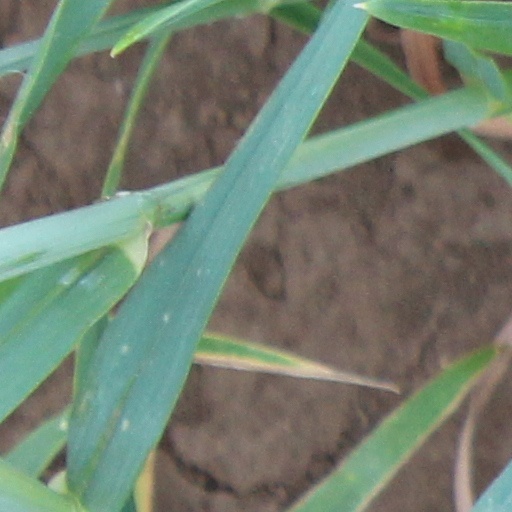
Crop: wheat